HMAS Australia (1911)

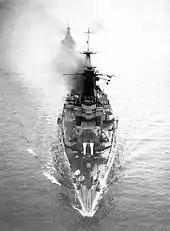
"Australia" leading a line of ships under the Forth Bridge

Following the Battle of Dogger Bank, the Admiralty saw the need for dedicated battlecruiser squadrons in British waters, and earmarked "Australia" to lead one of them. On 11 January, while en route to Jamaica, "Australia" was diverted to Gibraltar. Reaching there on 20 January, the battlecruiser was ordered to proceed to Plymouth, where she arrived on 28 January and paid off for a short refit. The docking was completed on 12 February, and "Australia" reached Rosyth on 17 February after sailing through a gale. She was made flagship of the 2nd Battlecruiser Squadron (2nd BCS) of the Battlecruiser Fleet, part of the British Grand Fleet, on 22 February. Vice Admiral Patey was appointed to command this squadron. In early March, to avoid a conflict of seniority between Patey and the leader of the Battlecruiser Fleet, Vice Admiral David Beatty, Patey was reassigned to the West Indies, and Rear Admiral William Pakenham raised his flag aboard "Australia". British and Allied ships deployed to the North Sea were tasked with protecting the British Isles from German naval attack, and keeping the German High Seas Fleet penned in European waters through a distant blockade while trying to lure them into a decisive battle. During her time with the 2nd BCS, "Australia"s operations primarily consisted of training exercises (either in isolation or with other ships), patrols of the North Sea area in response to actual or perceived German movements, and some escort work. These duties were so monotonous, one sailor was driven insane.